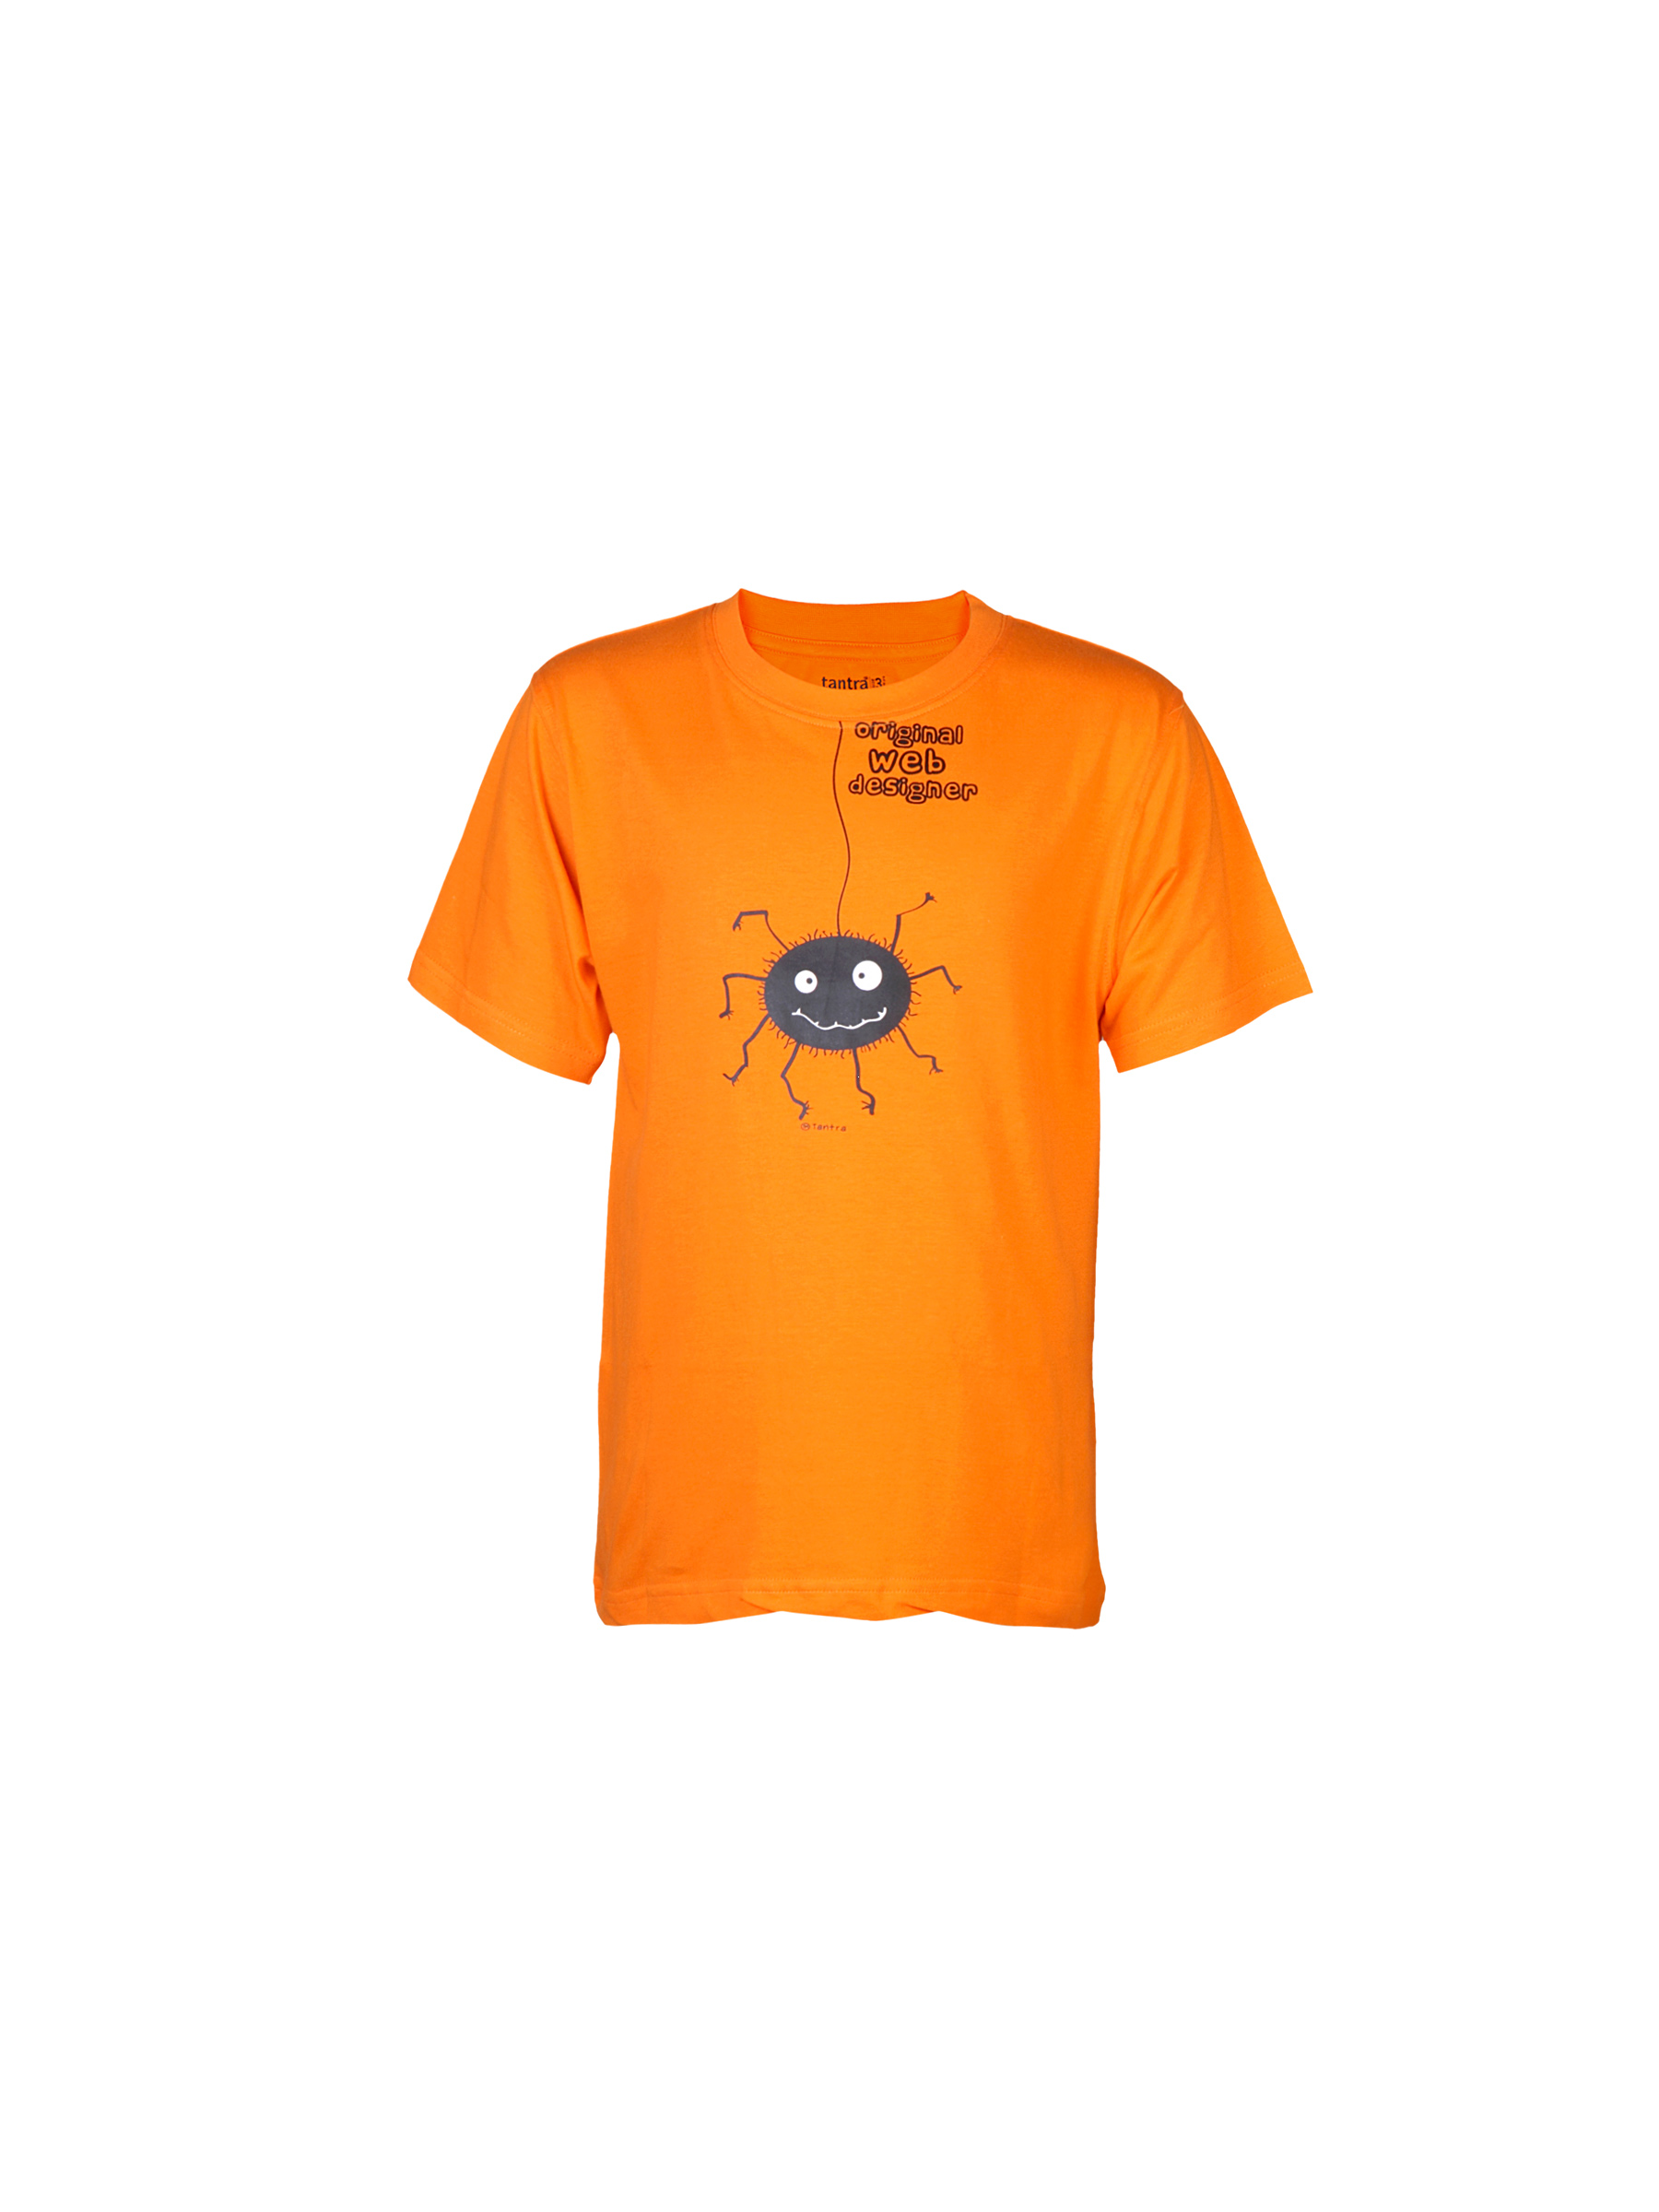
Tantra Unisex Printed Orange Tshirts
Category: Apparel / Topwear / Tshirts
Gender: Unisex
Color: Orange
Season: Fall 2011
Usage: Casual